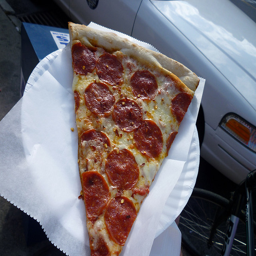
There is a piece of pizza on a paper plate
A slice of delicious pepperoni pizza on a white paper plate.
A slice of pizza sits on a paper plate.
A slice of pizza on a paper plate in a car lot.
A slice of pepperoni pizza on a piece of parchment paper on a paper plate.